Phaeacius

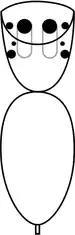
Eye pattern of jumping spiders on "squared-off" cephalothorax

Jumping spiders have eight eyes, the two large ones in the centre-and-front position (the anterior-median eyes, also called "principal eyes") providing acute vision and housed in tubes in the head. The other six are secondary eyes, positioned along the sides of the carapace and acting mainly as movement detectors. While the middle pair of secondary eyes in most jumping spiders are small, those of "Phaeacius" and other members of the sub-family Spartaeinae are almost as large as the other secondary eyes. Although other spiders can jump, salticids including "Phaeacius" have significantly better vision than other spiders, and their main eyes are more acute in daylight than a cat's and 10 times more acute than a dragonfly's. The main eyes focus accurately on an object at distances from approximately to infinity, and in practice can see up to about .